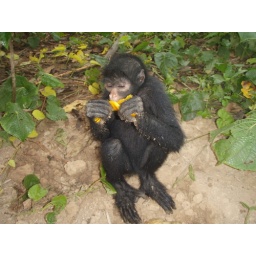
monkey in the village, eating my orange